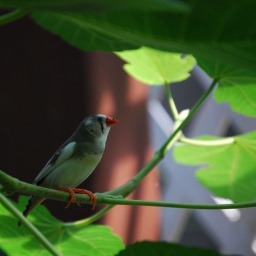
This bird was in a butterfly garden in Westford, MA. (It's inside a greenhouse, so it's kind of a tropical environment)